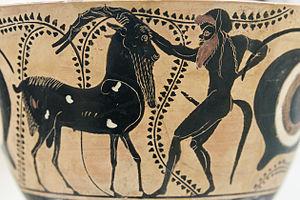
Silène et bouc. Face A d'un kyathos attique à figures noires.